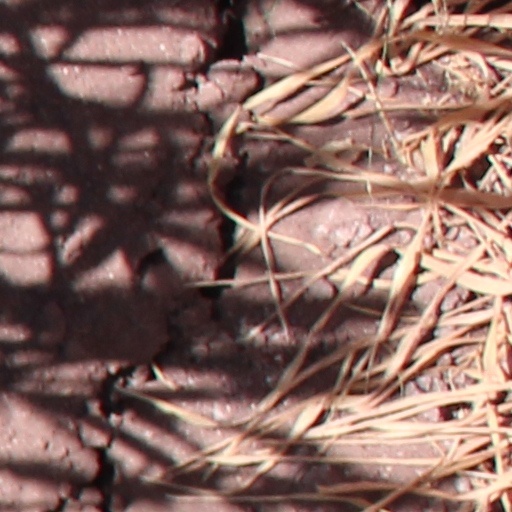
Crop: wheat